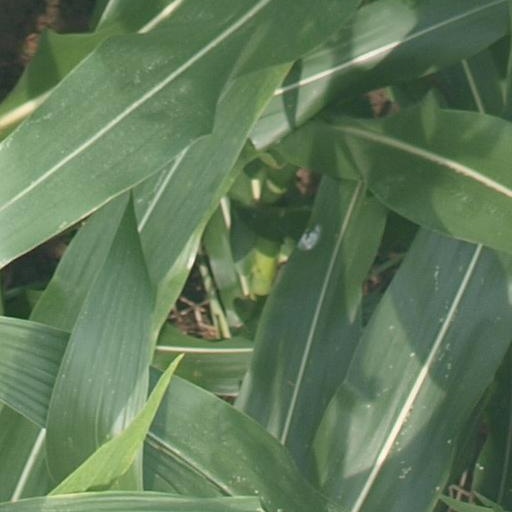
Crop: maize; corn